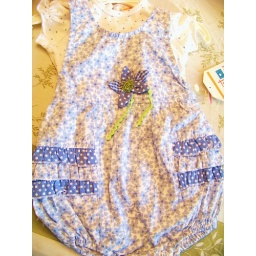
BNWT Sweet Potatoes 3-6m romper with ruffles from the waist to around the bottom, white with blue flowers all over it.Adorable